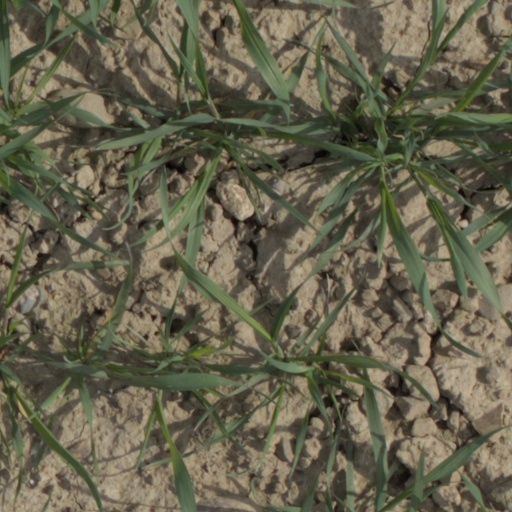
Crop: wheat